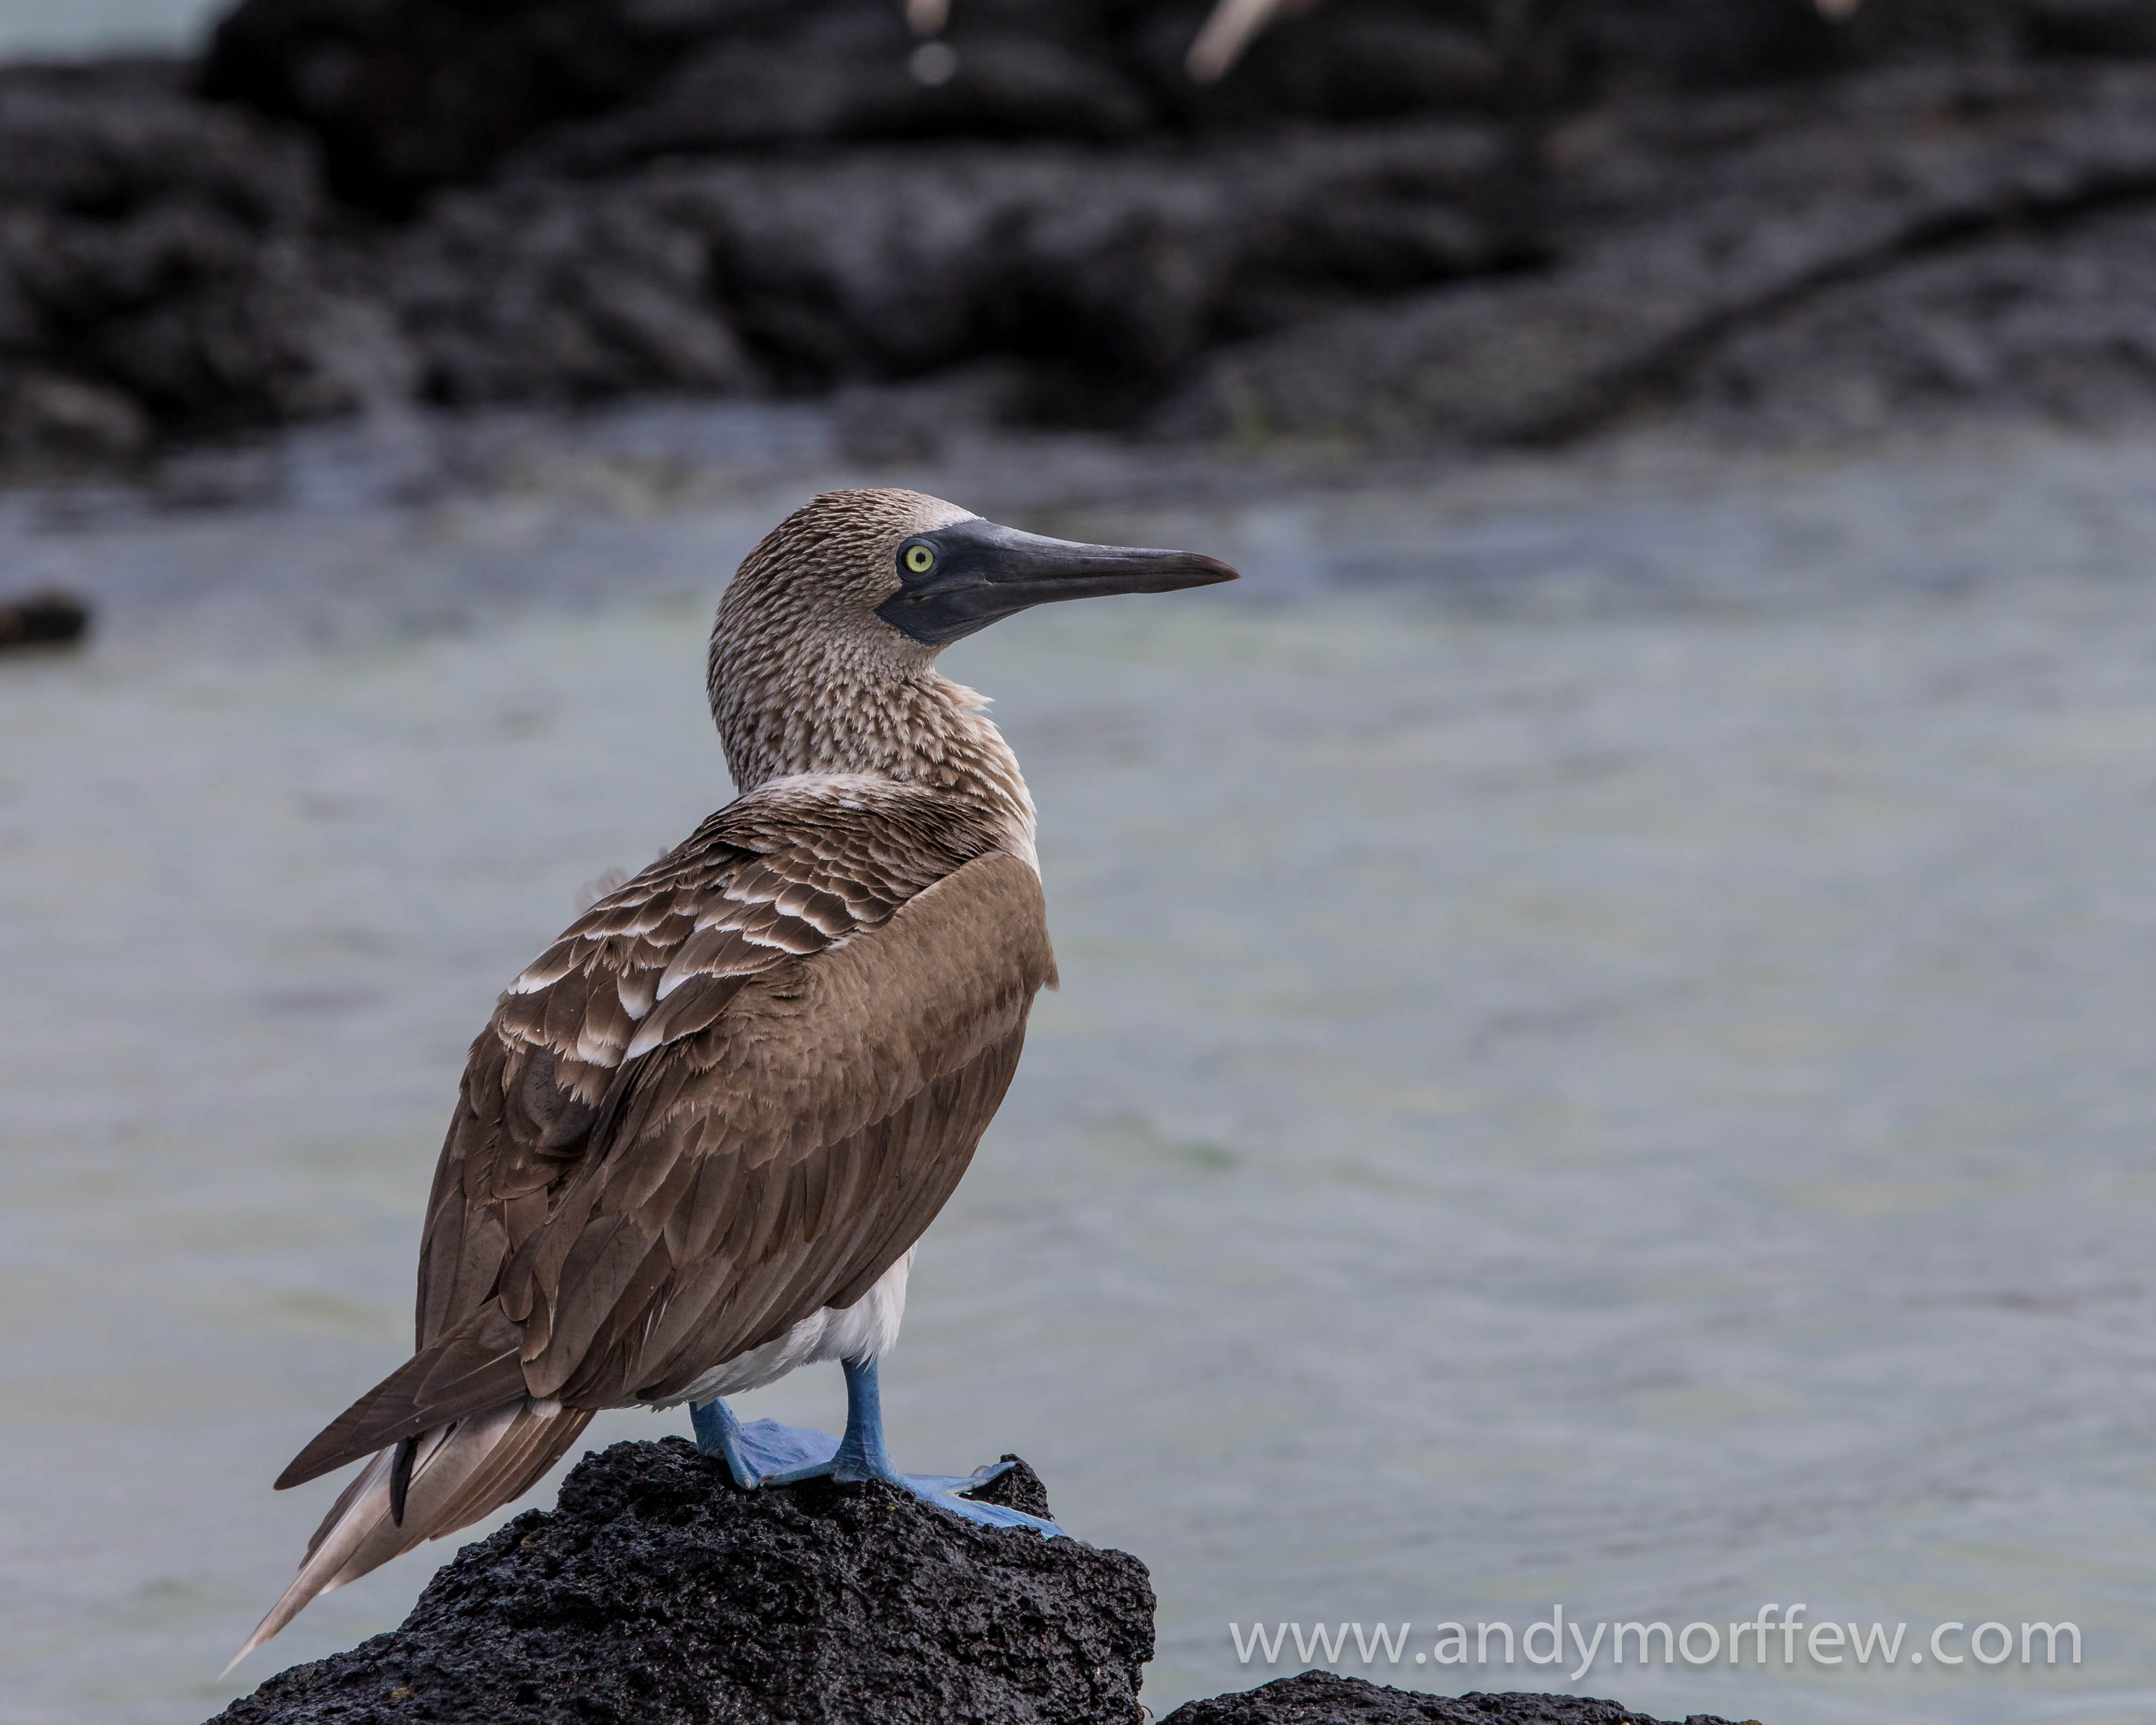
bird, seabird, wildlife, beak, fauna, vertebrate, cormorant, shorebird, sandpiper, andymorffew, morffew, galapagos, galapagosislands, northseymourisland, bluefootedbooby, booby